History of Harringay (1750–1880)

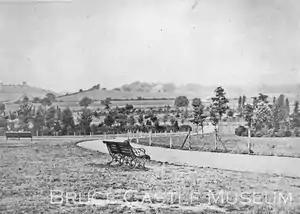
Harringay House & Park looking north from Finsbury Park, c.1880. The house can just been seen in the centre of the picture among the trees.

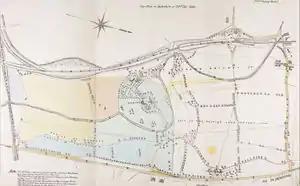
A plan from 1880 showing the extent of Harringay House and parkland. Marking for new roadways being planned in preparation for the development of the area are clearly shown.

Through the grove, that protects the mansion from the west and surly north winds, are pleasant walks that traverse the grounds and communicate with the kitchen garden. Large evergreen trees and shrubs fringe this plantation, and produce shelter and other effects not to be disregarded in scenes of extent and of grandeur. The kitchen garden, about and half-walled in, is seated on a sloping bank and furnished with a peach house and vinery pit long, and vinery pit long, and another pit of the same length for strawberries.